List of ecclesiastical works by Edward Blore

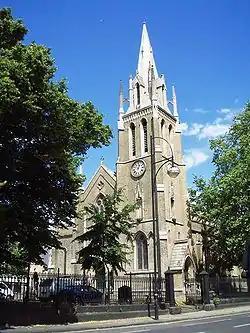
St John's Church, Stratford

Edward Blore (1787–1879) was an English antiquarian, artist, and architect. He was born in Derby, and was trained by his father, Thomas, who was an antiquarian and a topographer. Edward became skilled at drawing accurate and detailed architectural illustrations. His commissions included drawings of Peterborough, Durham, and Winchester Cathedrals. His drawings of Althorp brought him to the attention of Earl Spencer, who was influential in introducing him to other wealthy and influential patrons. After his father died in 1818, Blore started to prepare architectural designs for new buildings. The first of these was for the enlargement of Sir Walter Scott's Abbotsford House. Although this was not accepted, it led to the acceptance of his design for Corehouse, a large country house in Lanarkshire, Scotland, for the judge George Cranstoun. More commissions for country houses followed. Blore then became involved with the Church Commissioners, designing, with others, a series of churches that have become to be known as Commissioners' churches, the first of these being St George's Church in Battersea, London.